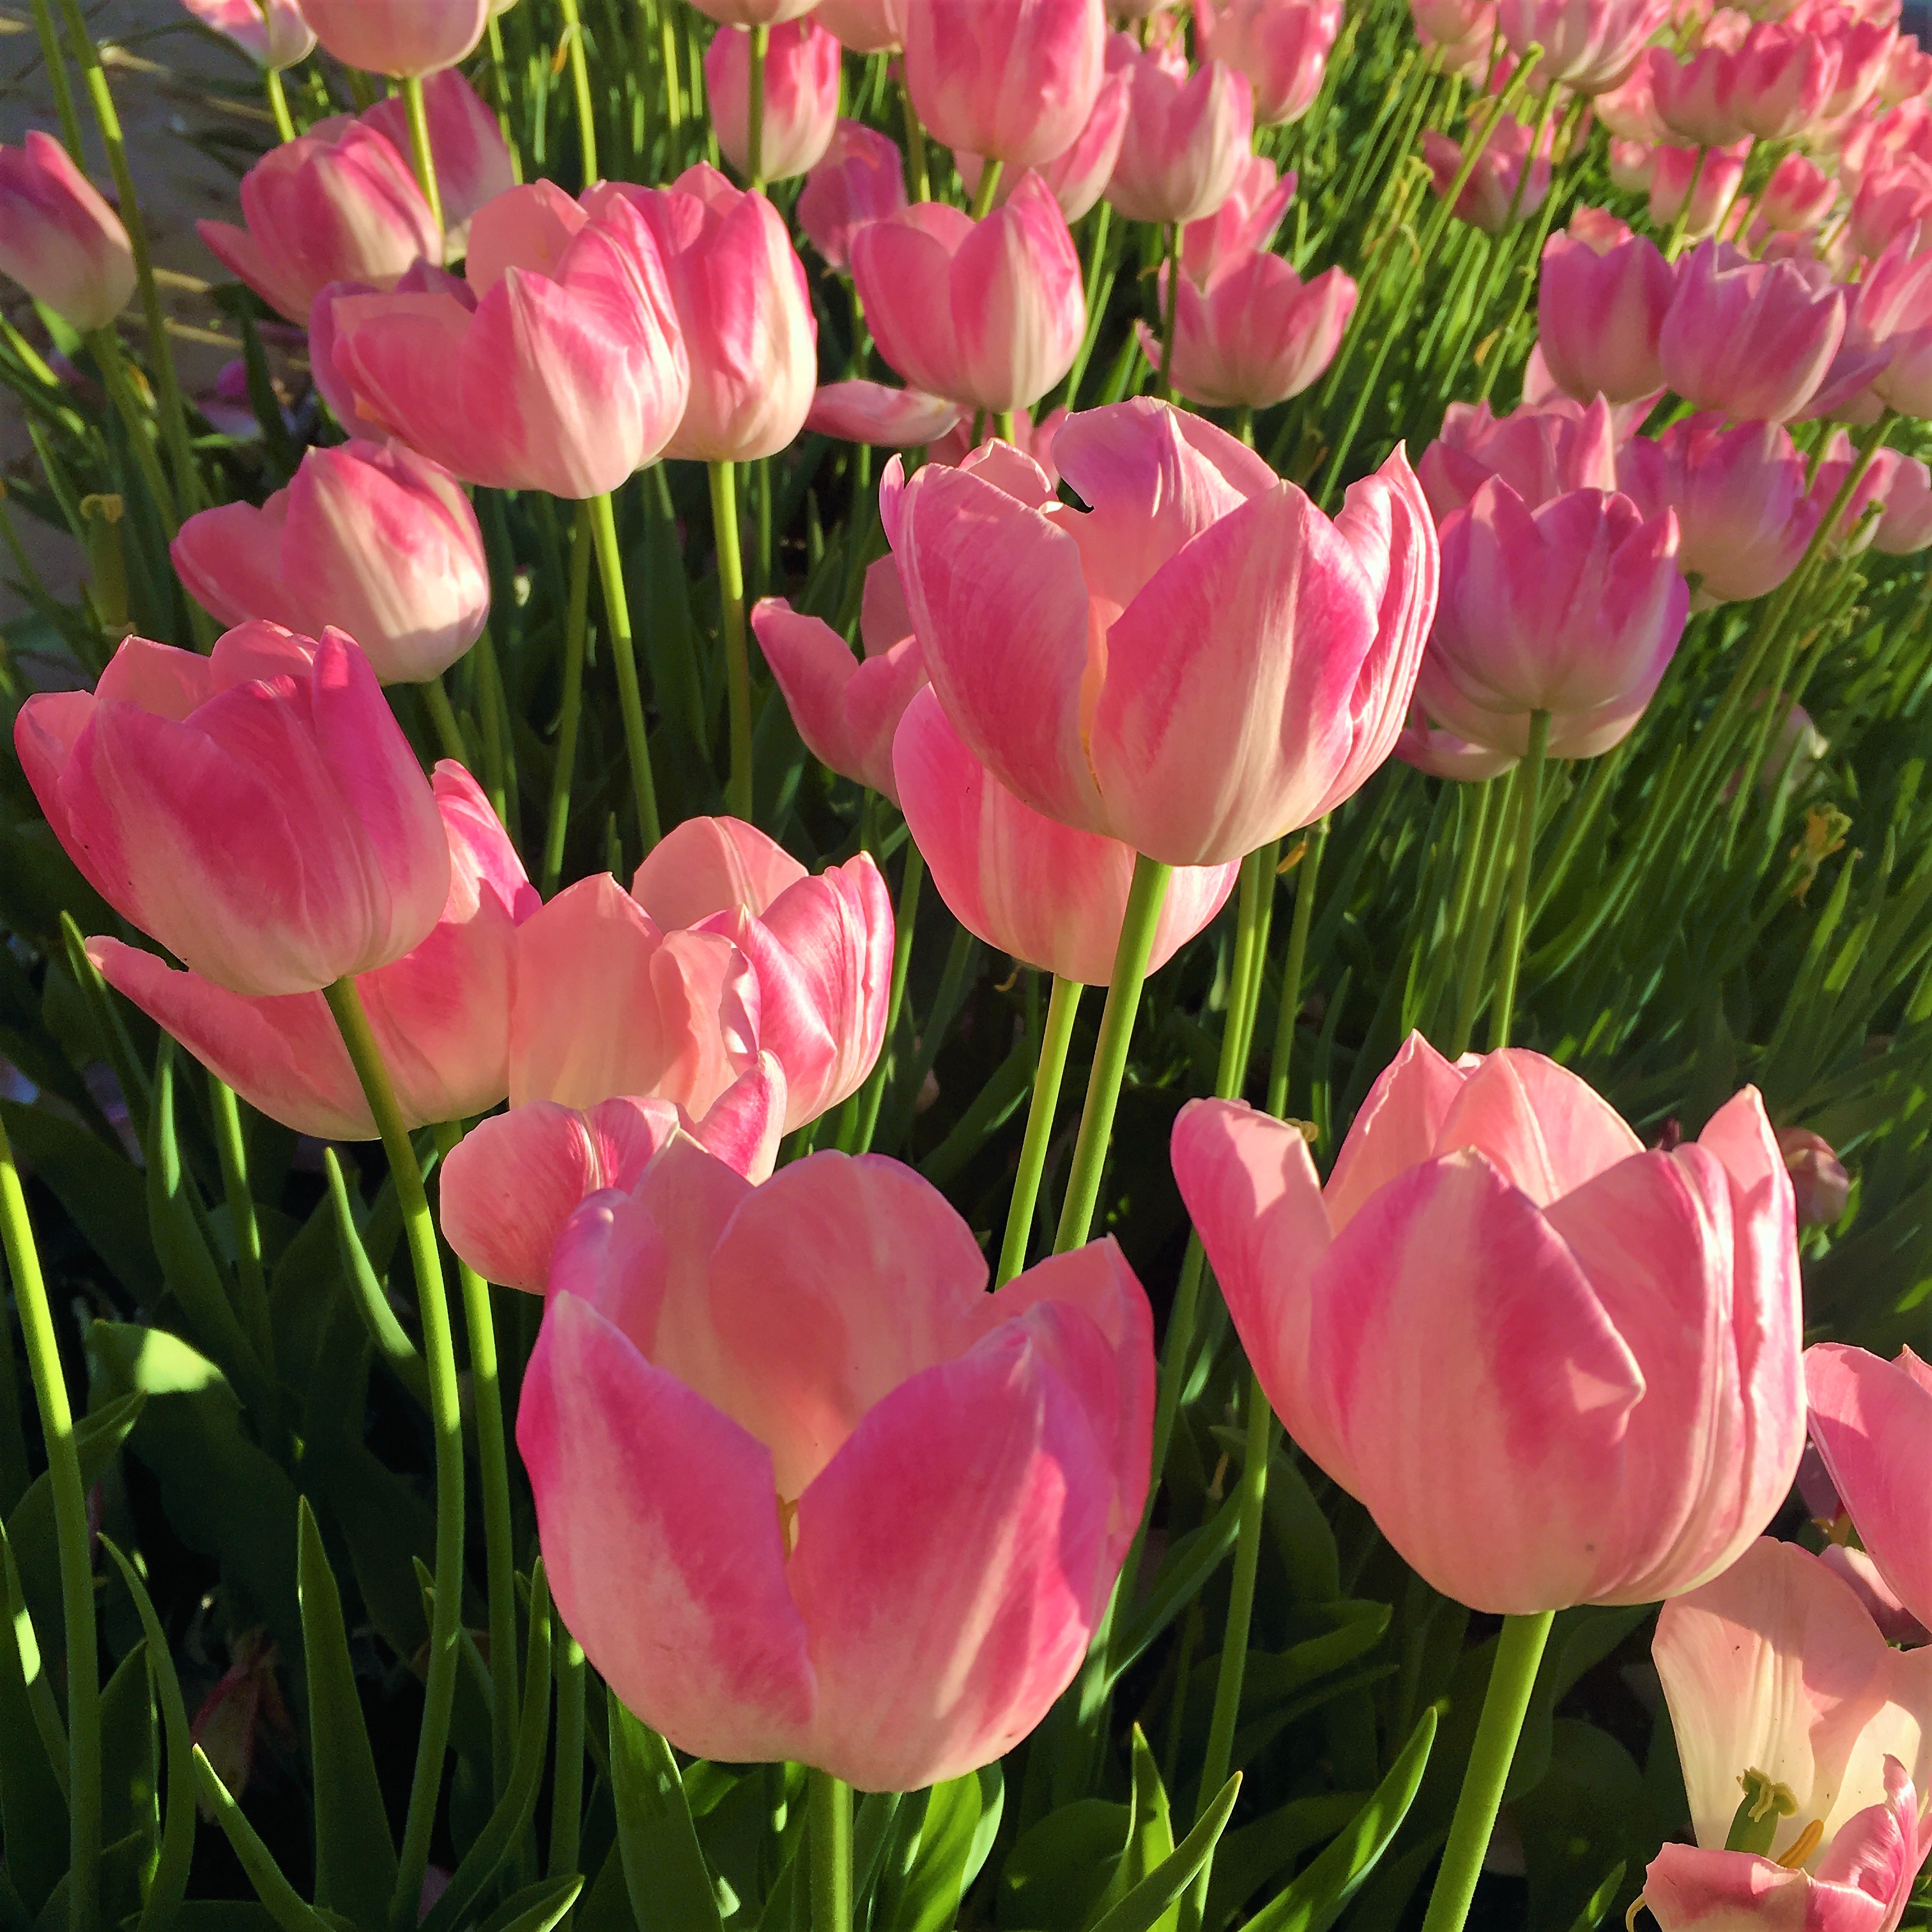
tulips, flowers, nature, spring, plant, beautiful, colorful, flower, petal, flowering plant, tulip, pink, natural environment, meadow, plant stem, botany, leaf, wildflower, lily family, cut flowers, crocus, groundcover, annual plant, herbaceous plant, perennial plant, shrub, plantation